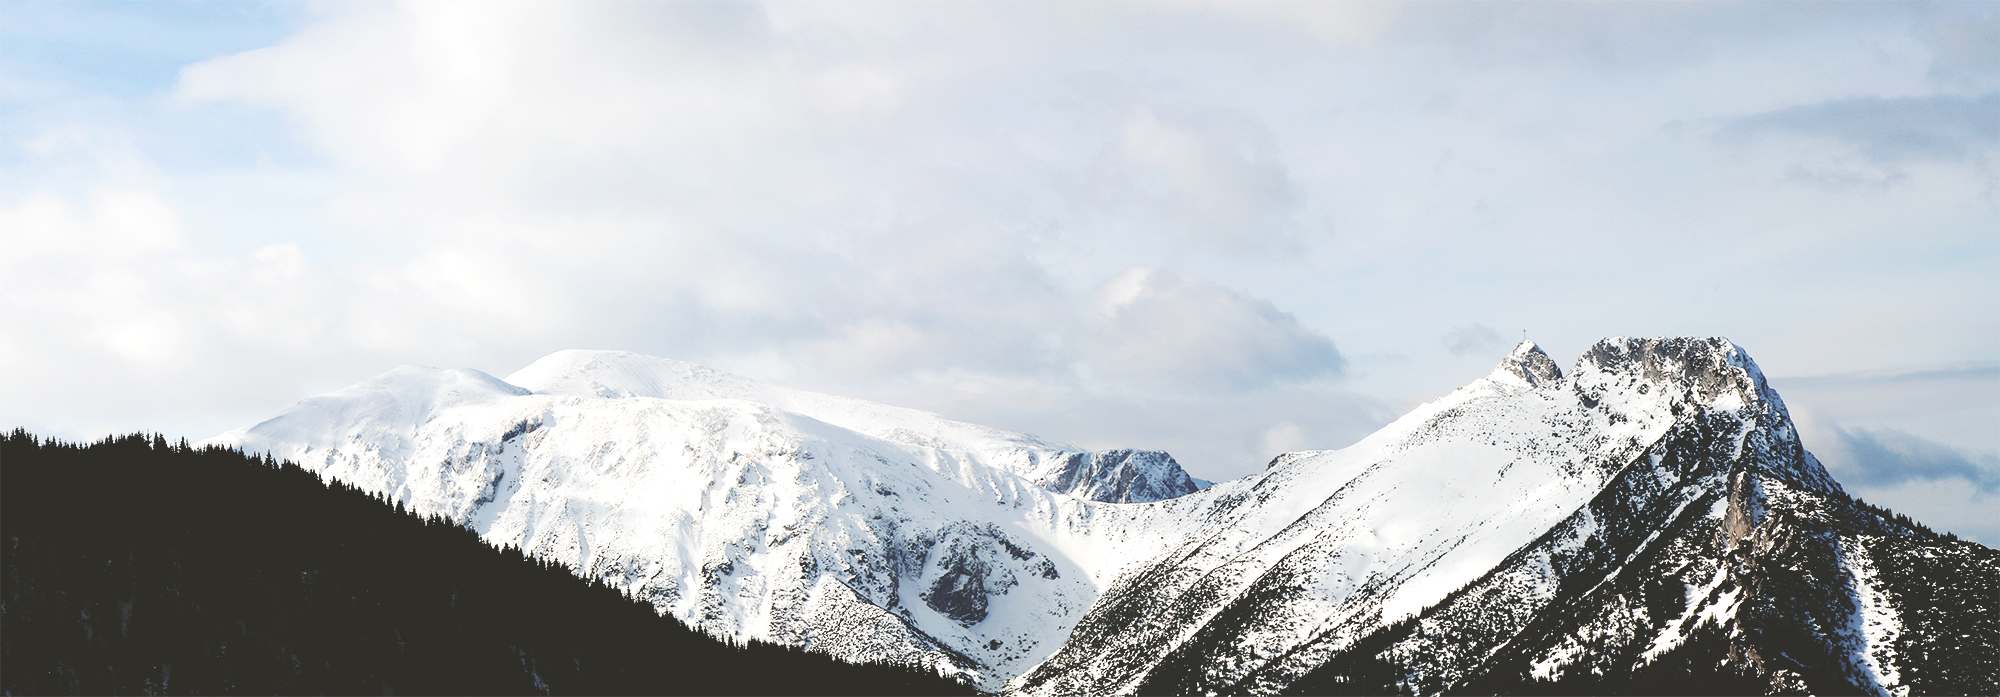
landscape, nature, mountain, snow, winter, mountain range, panorama, panoramic, ice, ridge, summit, mountains, alps, landform, geographical feature, mountainous landforms, geological phenomenon